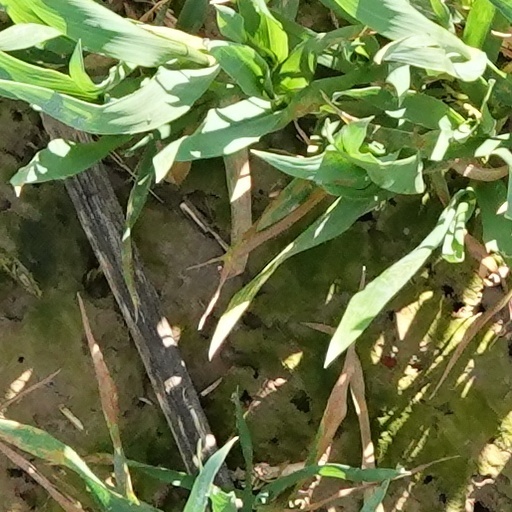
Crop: wheat